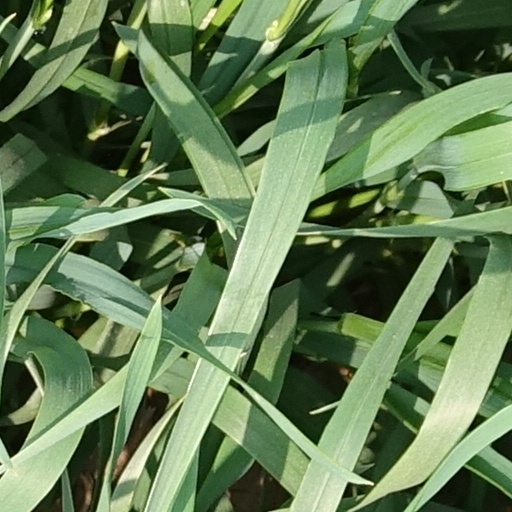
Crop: wheat